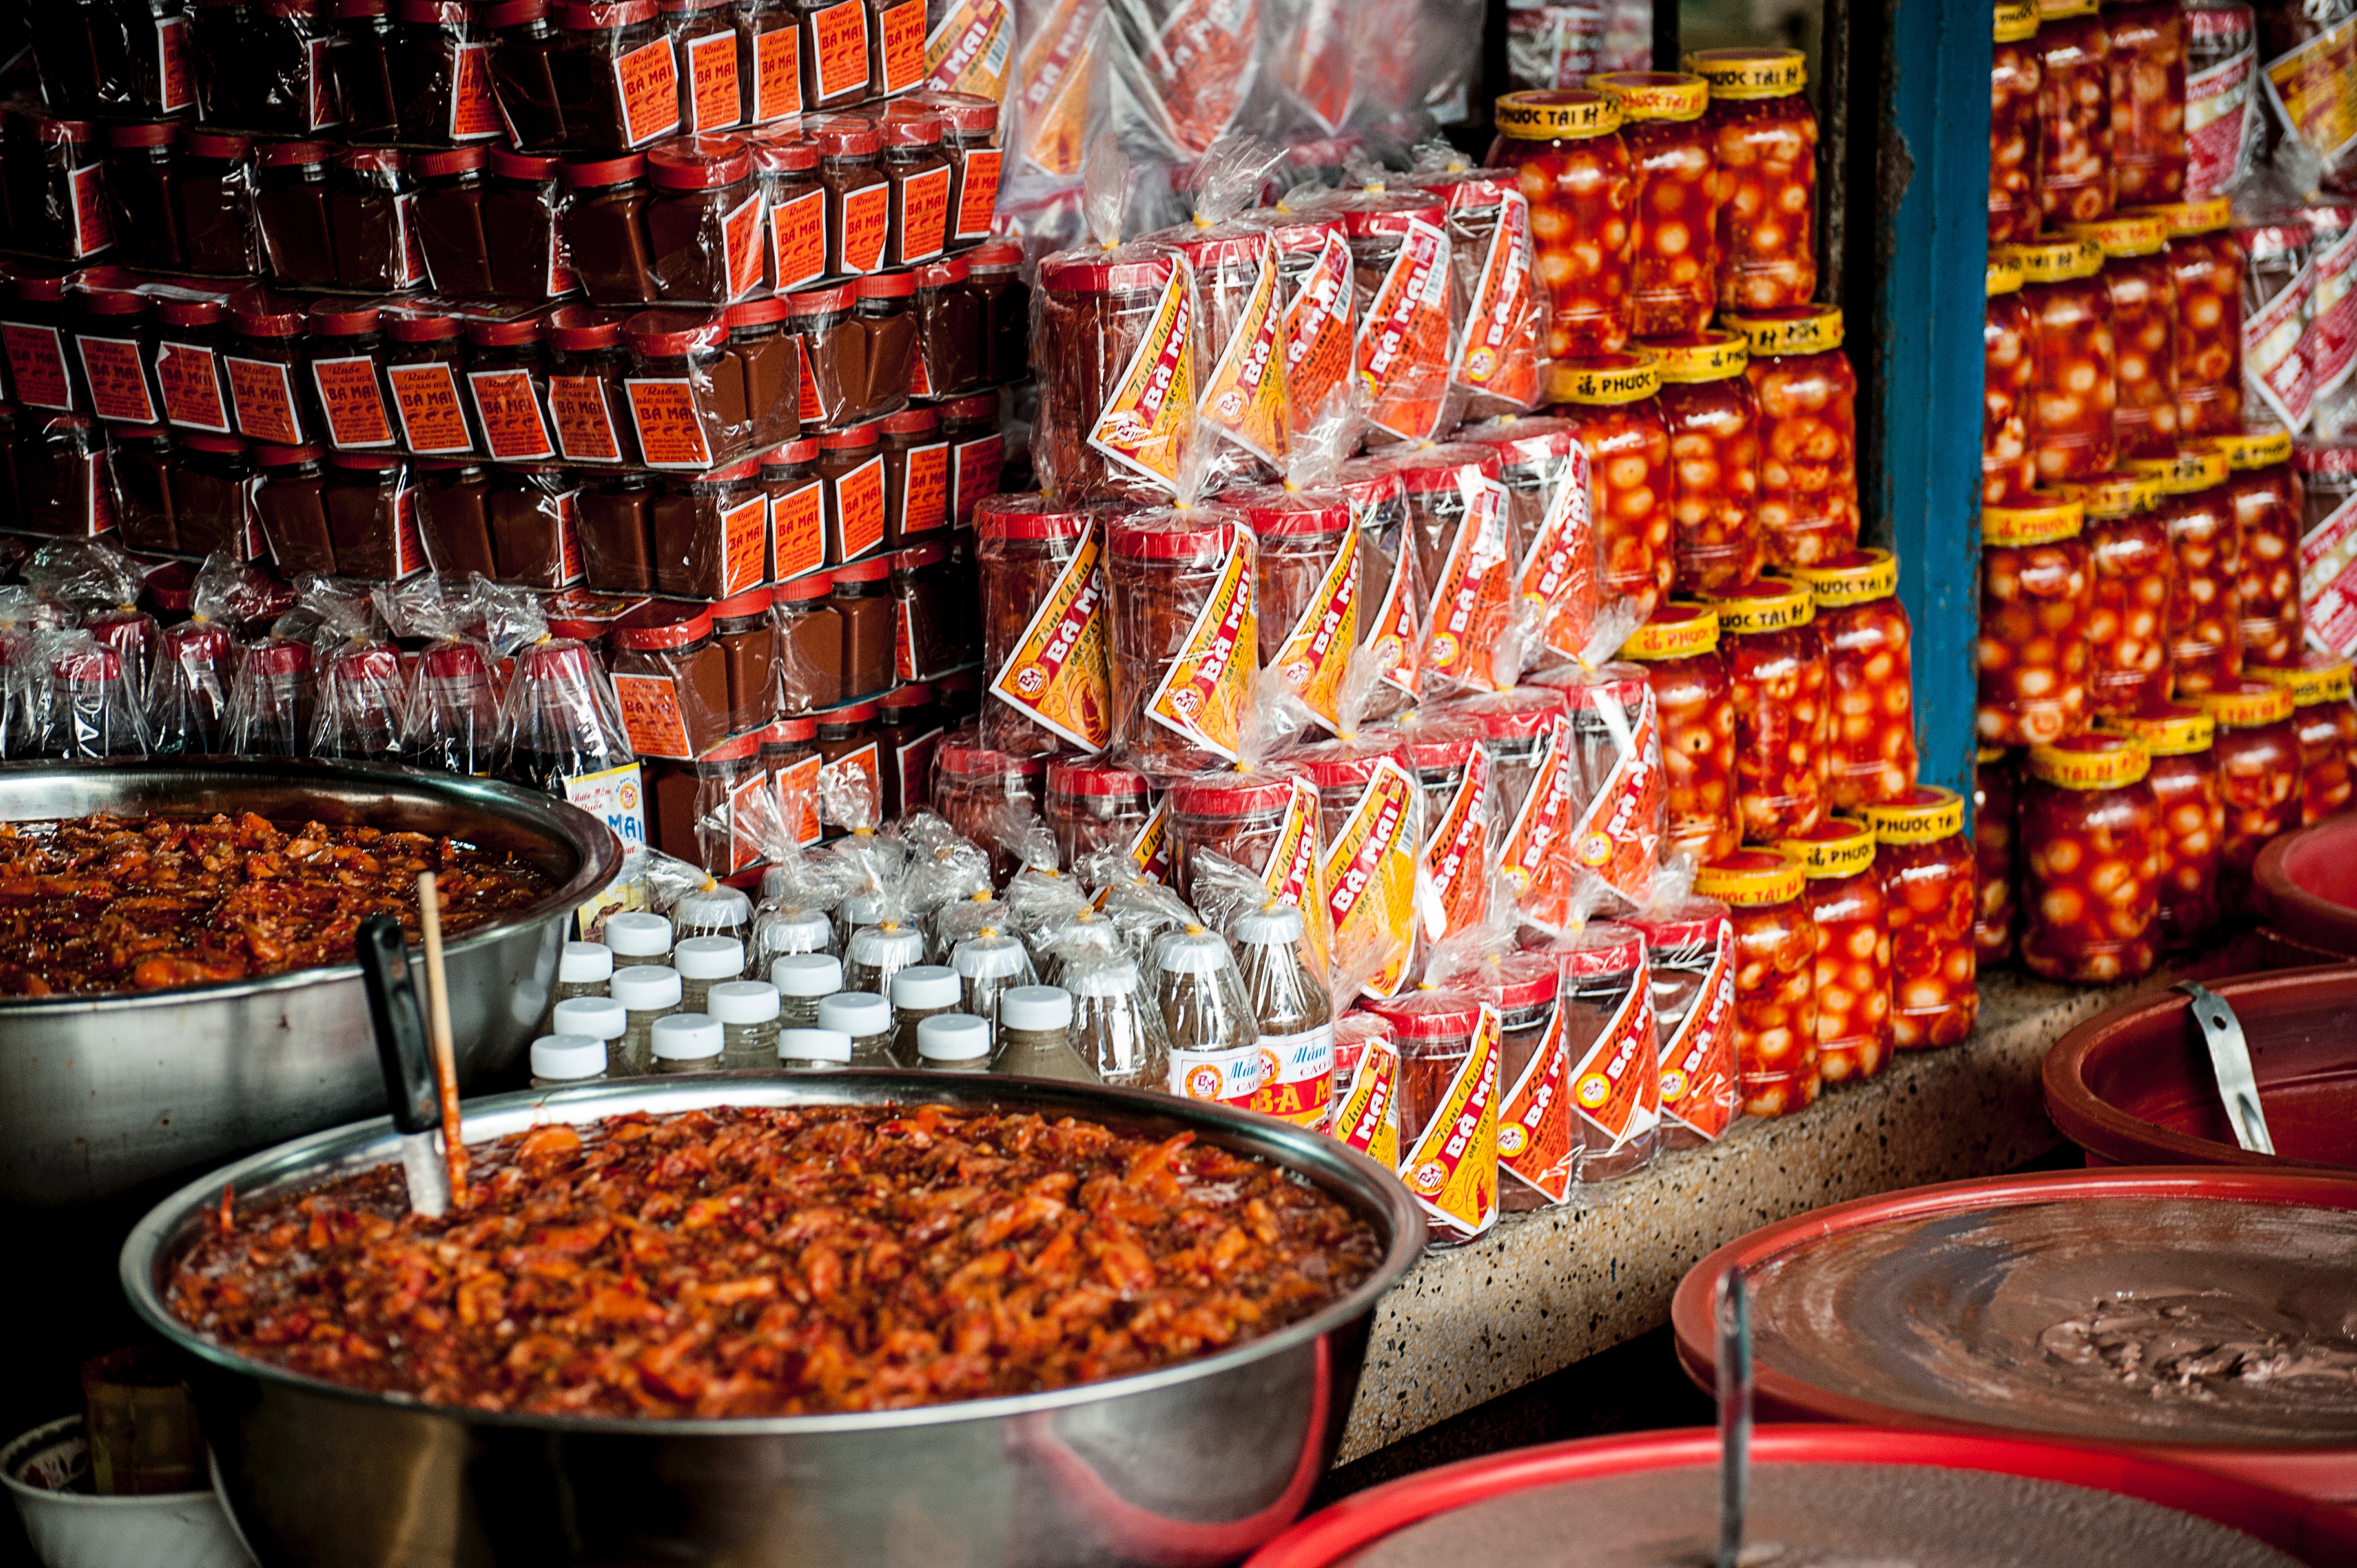
city, dish, meal, food, produce, bazaar, market, marketplace, public space, stall, grocery store, human settlement